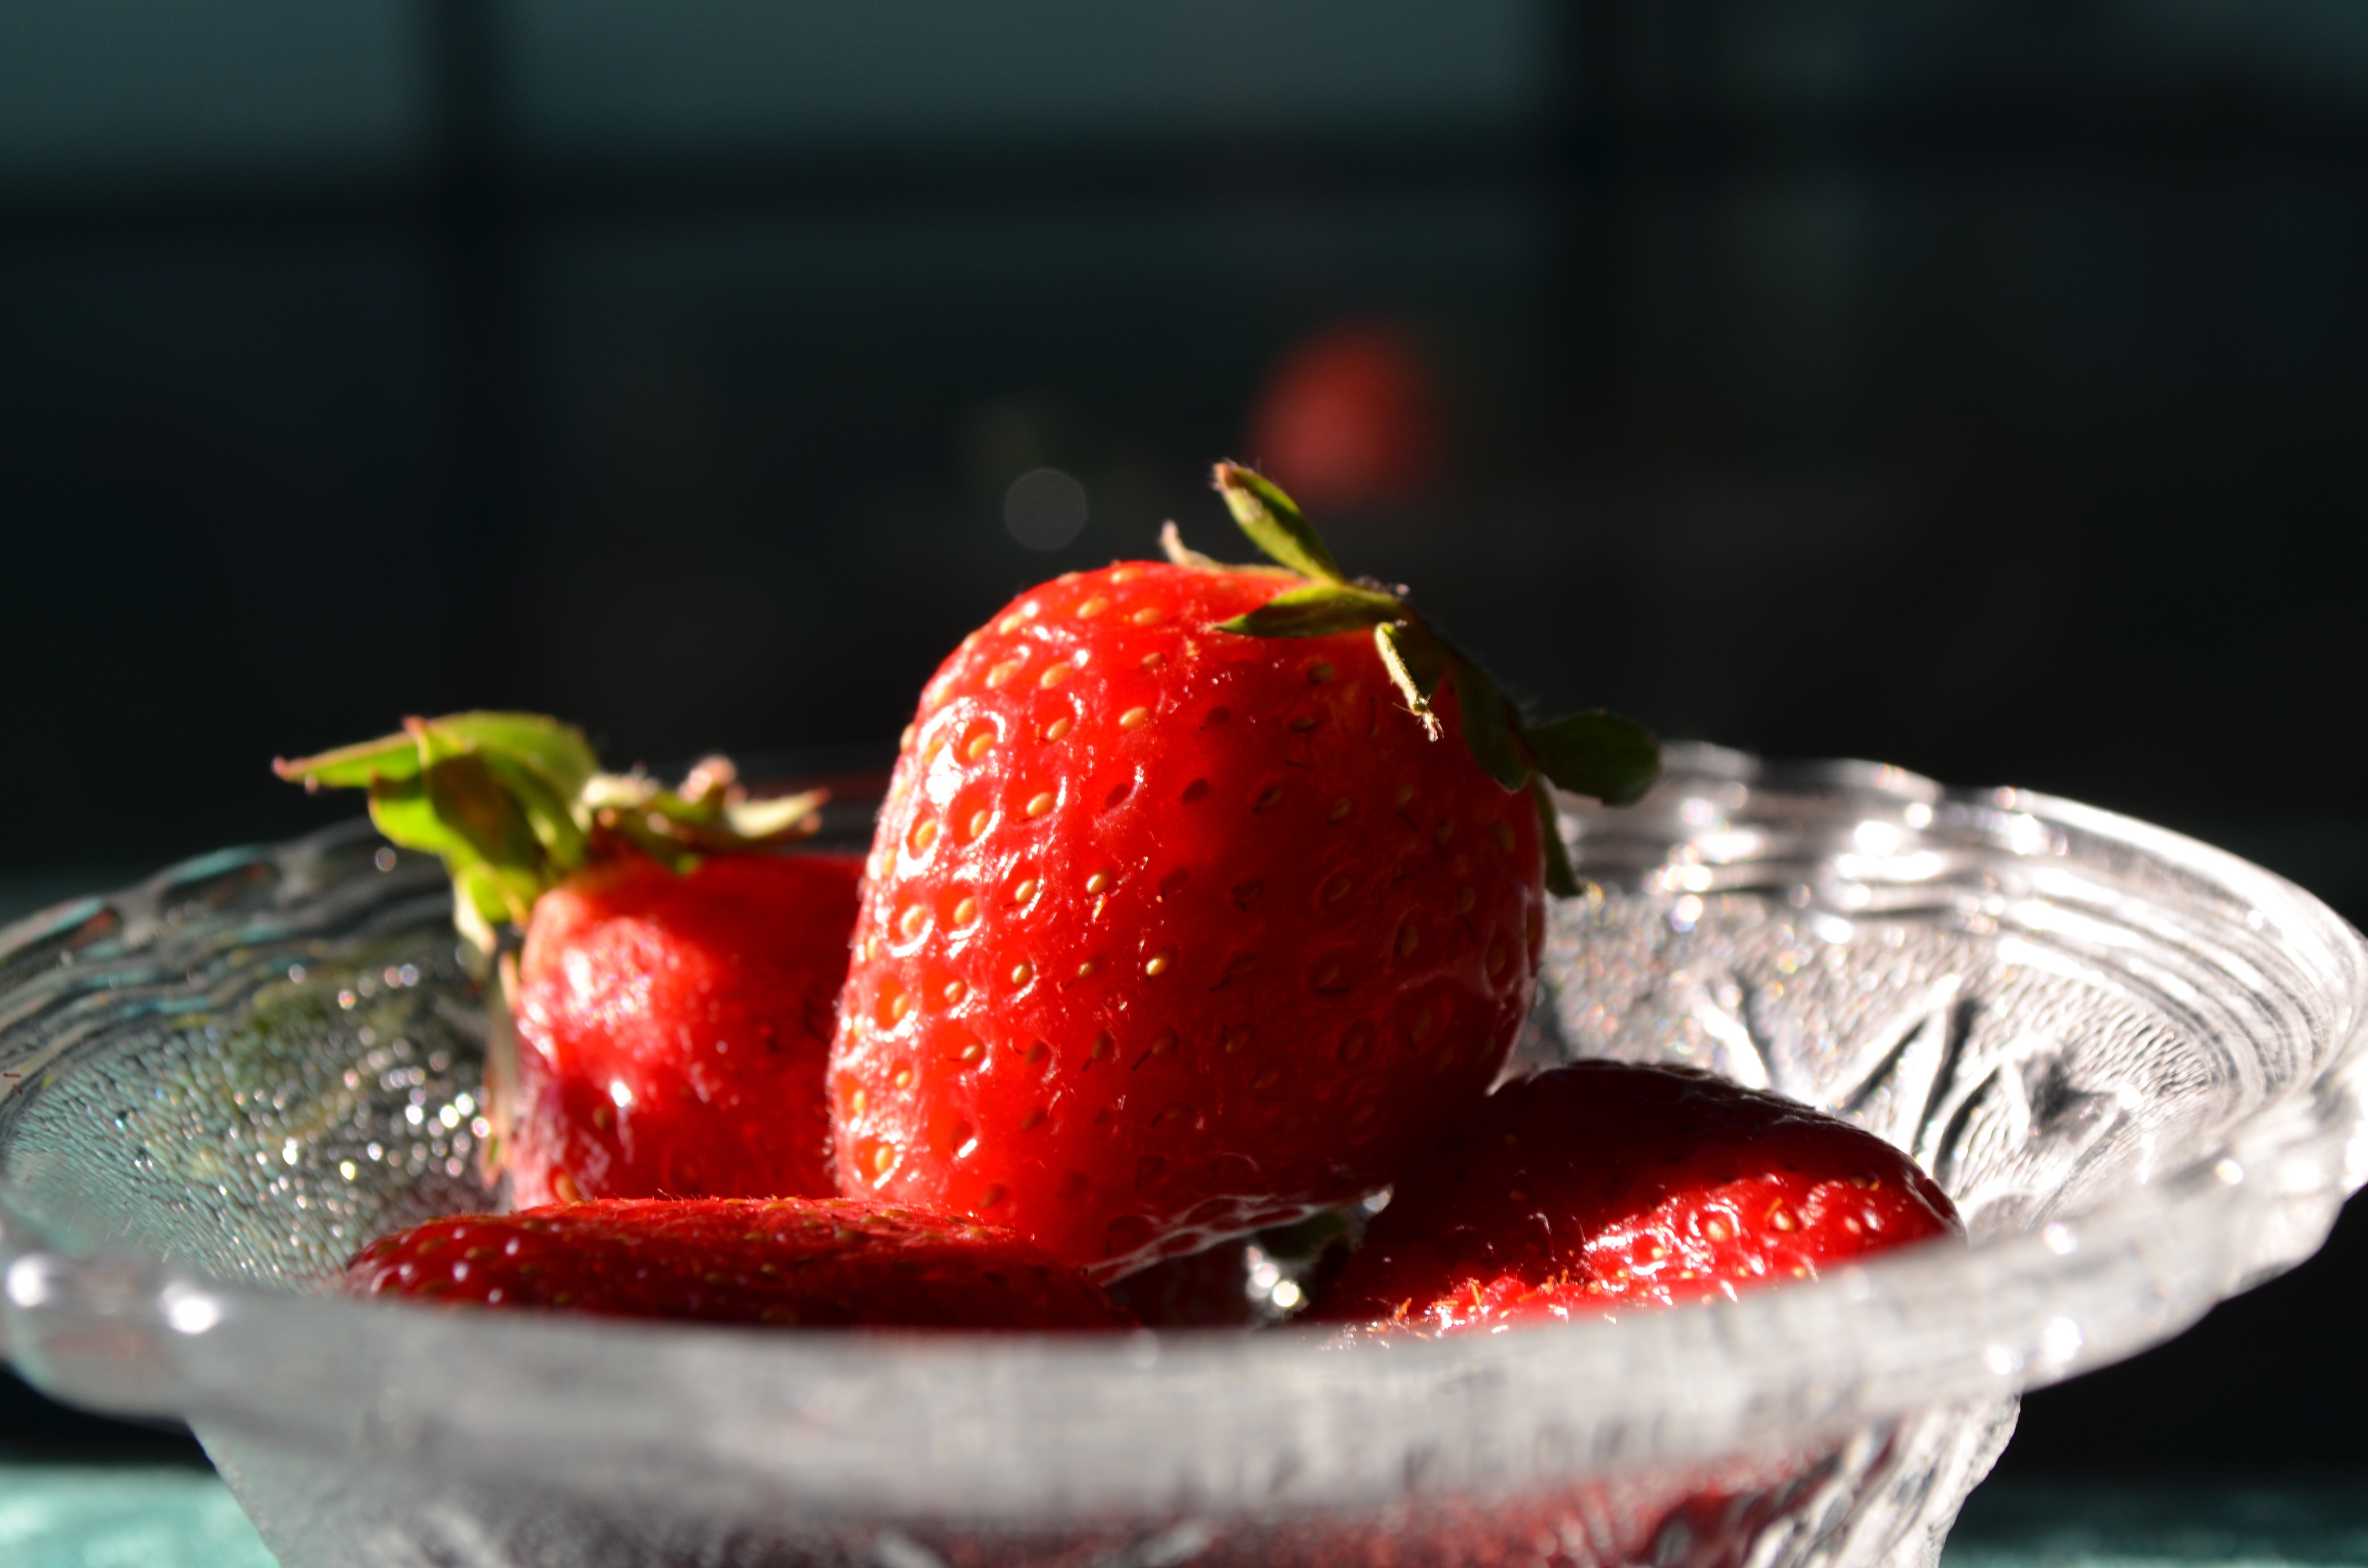
plant, fruit, berry, sweet, summer, ripe, bowl, dish, meal, food, red, produce, fresh, breakfast, juicy, healthy, dessert, delicious, strawberry, nutrition, fruits, vegetarian, strawberries, diet, organic, frutti di bosco